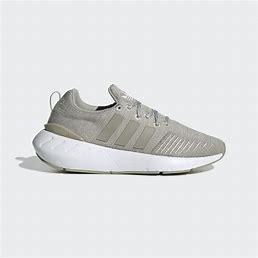
Brand: Adidas
Model: Swift Run 22